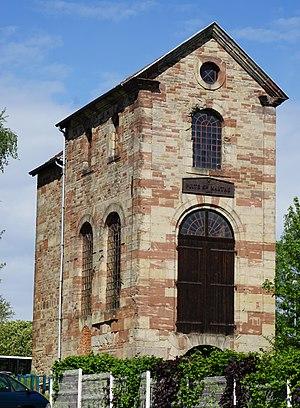
Le puits Sainte-Marthe.
Les mines de charbon en France sont l'ensemble des charbonnages situés en France. L'extraction du charbon de terre est très ancienne et remonte au moins au Moyen Âge mais connaîtra un développement important à la fin du XVIIIᵉ siècle et surtout pendant la révolution industrielle dans la seconde moitié du XIXᵉ siècle. Notons que la France, malgré ses richesses n'a jamais été auto-suffisante en charbon et que même au summum de la production dans les années 1960, elle a toujours importé du charbon étranger.
Stiring-Wendel est une commune française de l'agglomération de Forbach, située dans le département de la Moselle en région Grand Est. Le territoire de la commune, d'une superficie de seulement trois cent soixante hectares, est limitrophe de l'Allemagne.
Les puits des houillères de Lorraine sont une série de charbonnages entrepris par les houillères de Lorraine entre le XIXᵉ siècle et le XXᵉ siècle sur les différentes communes du Bassin houiller lorrain, dans le département de la Moselle et la région historique de Lorraine. Il y a au total 58 puits de mine.